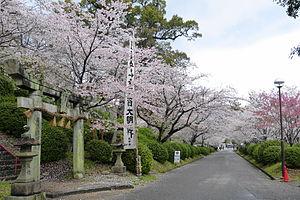
Ogi est une ville située dans la préfecture de Saga, sur l'île de Kyūshū, au Japon.